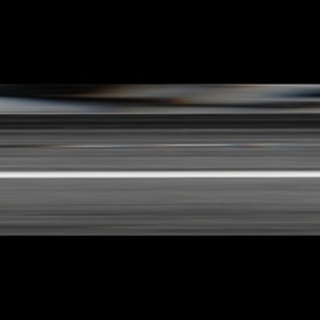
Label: healthy_sugarcane